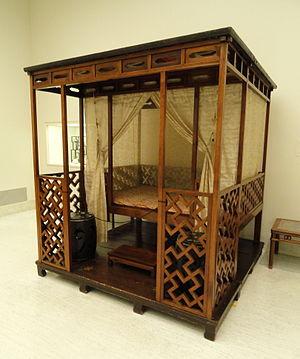
La dynastie Ming est une lignée d'empereurs qui a régné sur la Chine de 1368 à 1644. La dynastie Ming fut la dernière dynastie chinoise dominée par les Han. Elle parvint au pouvoir après l'effondrement de la dynastie Yuan dominée par les Mongols, et dura jusqu'à la prise de sa capitale Pékin en 1644 lors de la rébellion menée par Li Zicheng, qui fut rapidement supplanté par la dynastie Qing mandchoue. Des régimes loyaux au trône Ming existèrent jusqu'en 1662, année de leur soumission définitive aux Qing.